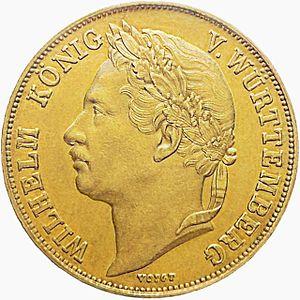
Gulden 1841, en relief à l'occasion du 25e anniversaire du gouvernement de Guillaume Ier, roi de Wurtemberg (1816-1864). Avers: la tête du roi avec une couronne de laurier et de feuilles de chêne. Parallèlement à cette monnaie il y avait également une édition en argent.